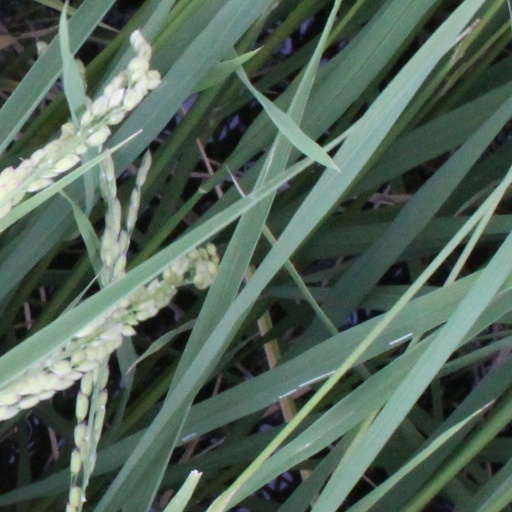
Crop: rice